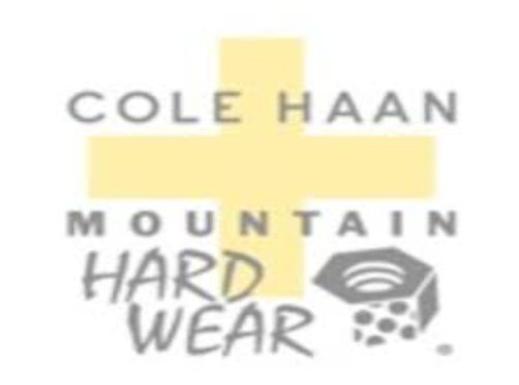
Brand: mountain hardwear
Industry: Clothes